Fitz Henry Warren

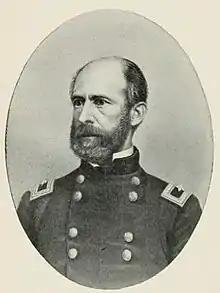

Fitz Henry Warren (January 11, 1816 – June 1878) was a politician and a Union Army general during the American Civil War.